Aermacchi MB-326

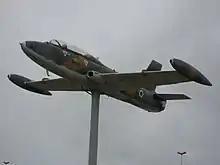
Brazilian MB-326.

The Royal Australian Air Force (RAAF) used the "MB-326H" as a jet trainer. A total of 97 were ordered: 12 were delivered by Macchi, 18 assembled from kits in Australia, and another 67 were built by the Commonwealth Aircraft Corporation and Hawker Aircraft with the designation CA-30. They were essentially similar to the "MB-326G" but with improved avionics. The RAAF's aerobatic team, The Roulettes, flew the MB-326H from December 1970 until 1989. RAAF pilot training until 1975 consisted of 60 hours pre-selection on CAC Winjeels (from 1975 onwards the PAC CT/4 Airtrainer), 150 hours medium training and another 75 hours advanced training on MB-326H. Pilots selected for combat aircraft then progressed to the Mirage IIIOD.